Lombron Airfield

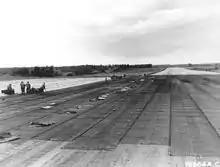
Construction of Lombron Airfield (A-37), France, 1944.

The airfield was established as an Emergency Landing/Refueling Airfield, however, it was not heavily used but one unit temporarily settled at the base: the P-47 Thunderbolts of the 405th Fighter Group. Although the airfield was not finished yet, advance parties of the Group was sent there with the remainder sent to Cretteville Airfield (A-14) on 25 August. The P-47s remained at the airfield until 13 September 1944, when the much better equipped former Luftwaffe airfield, Saint-Dizier–Robinson (A-64) became available.